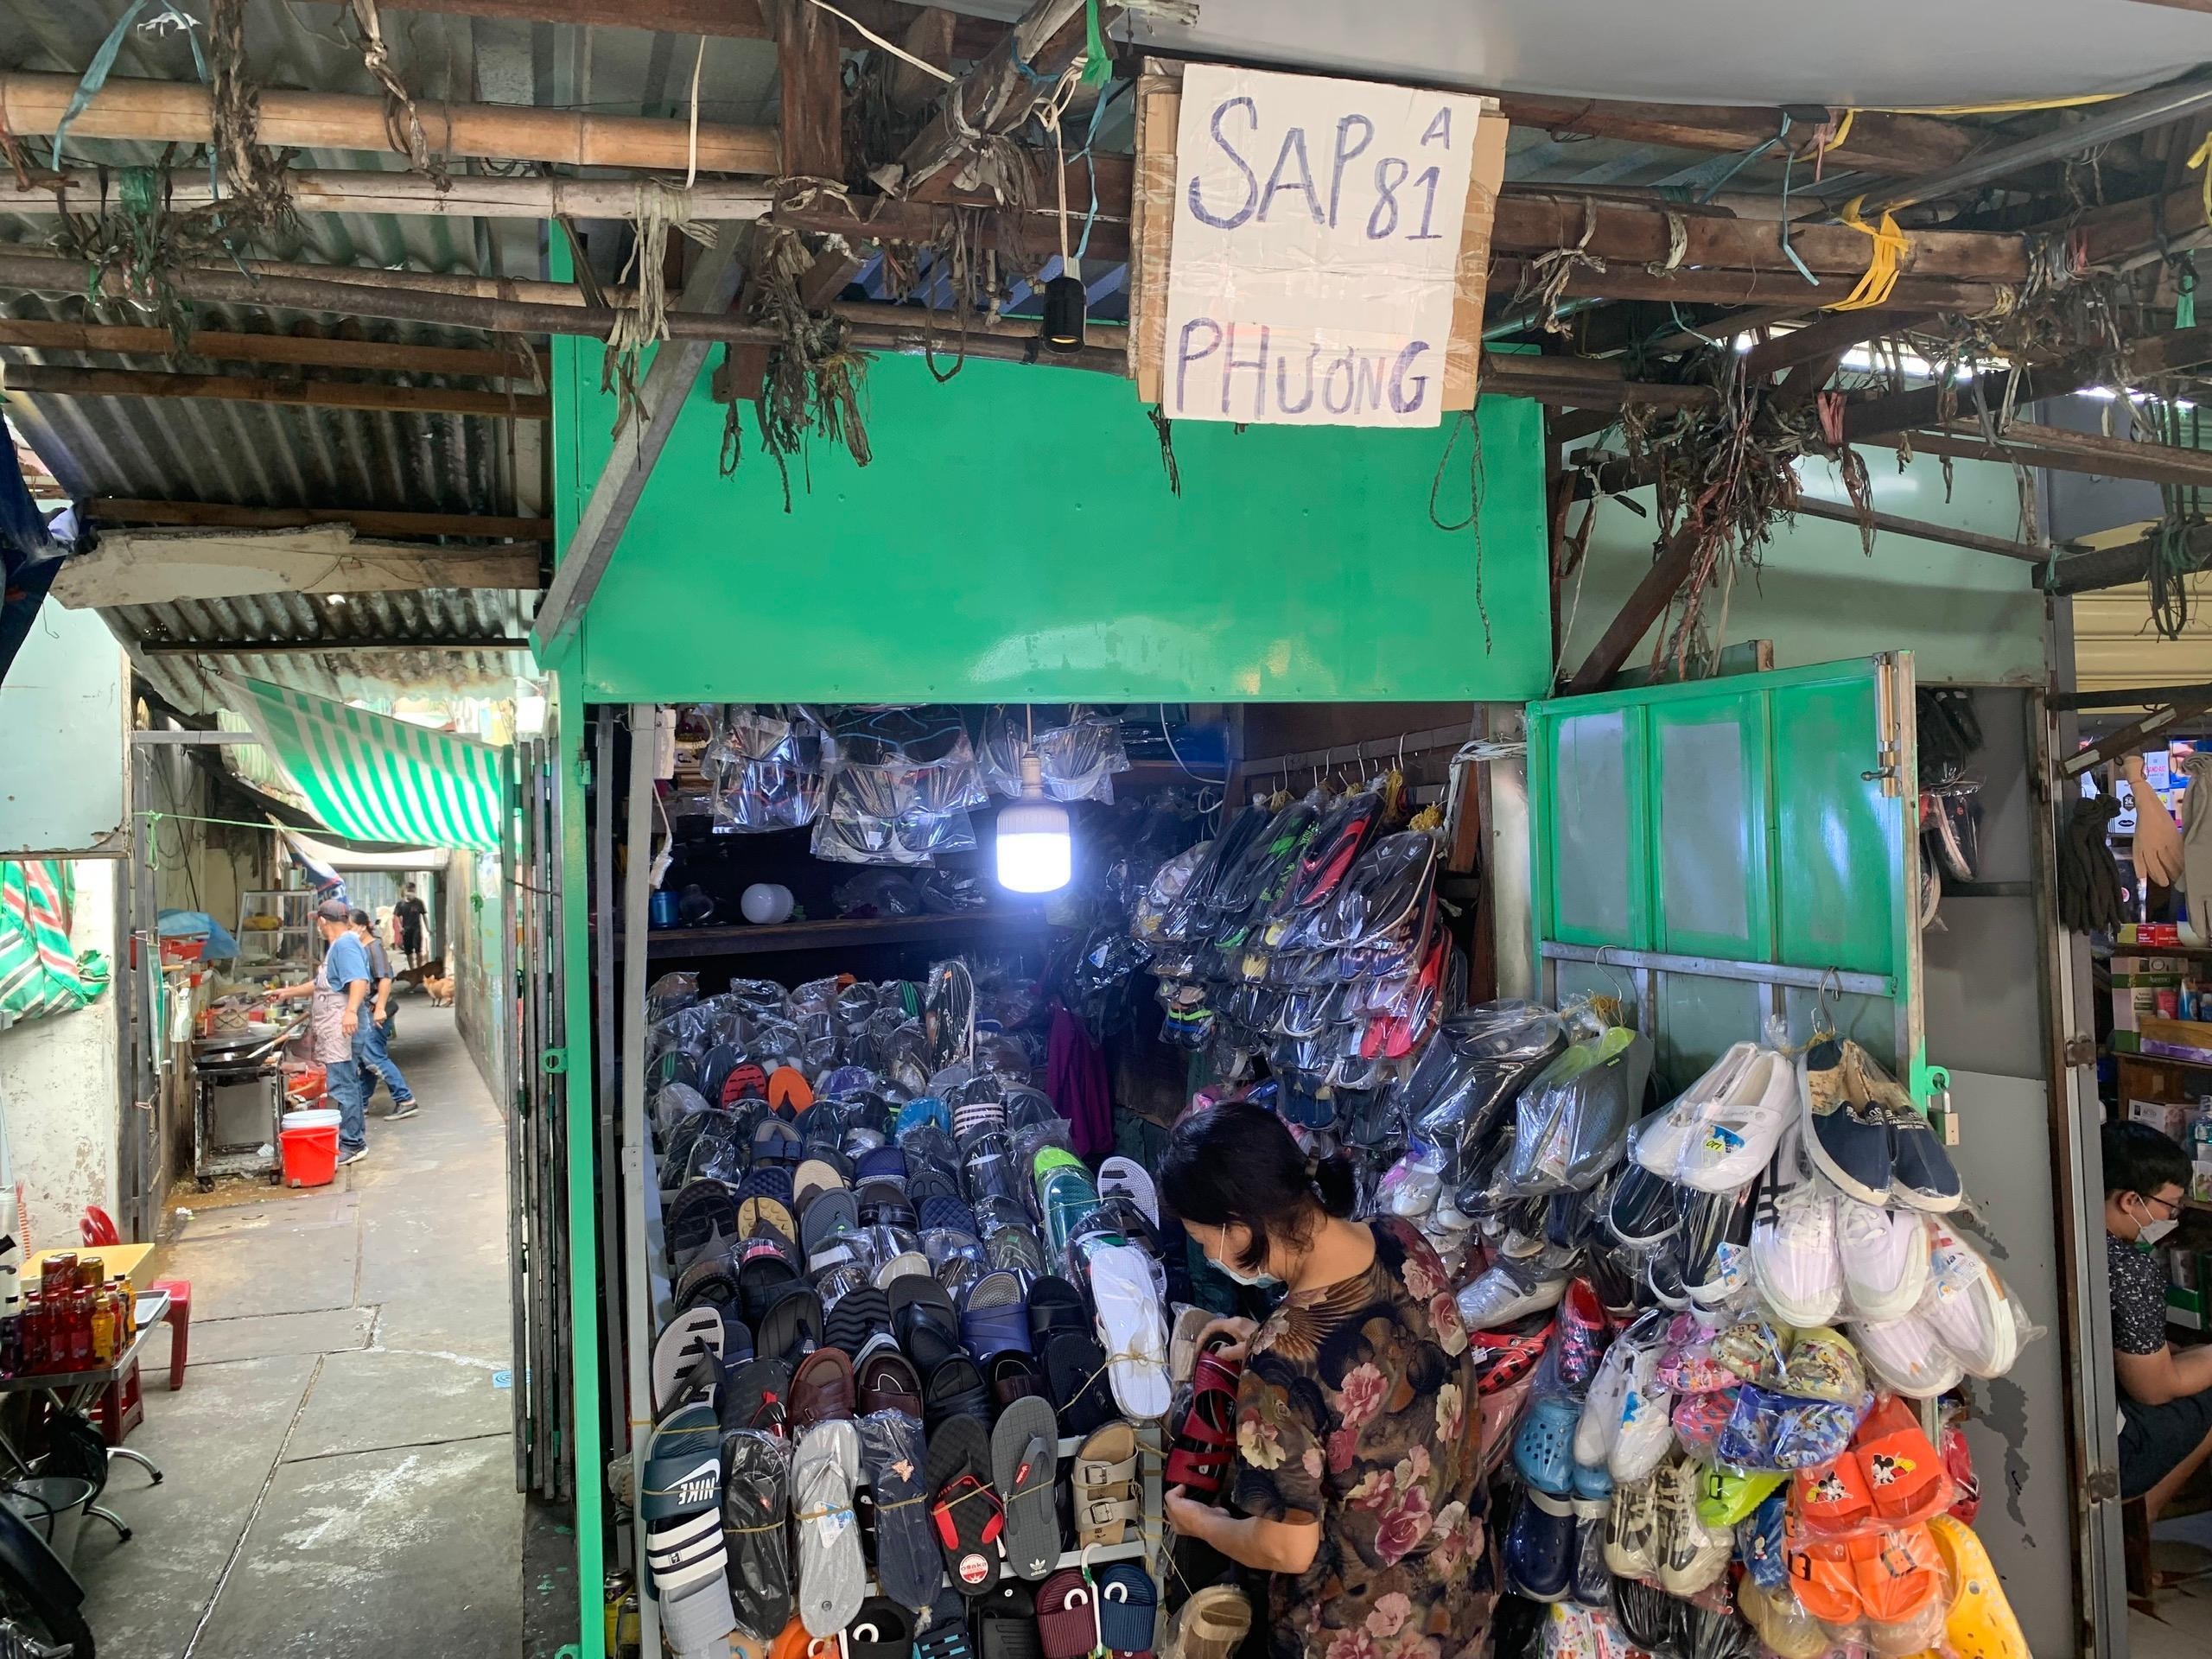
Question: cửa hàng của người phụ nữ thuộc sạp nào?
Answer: cửa hàng thuộc sạp a81